Ancient Greek mercenaries

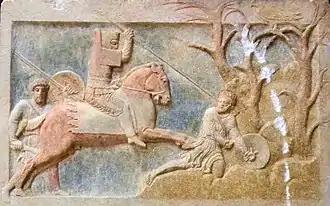
A Greek mercenary (left) in the service of an Achaemenid Dynast of Hellespontine Phrygia (center) attacking a Greek psiloi (right) at the time of Pharnabazus II, Altıkulaç Sarcophagus, early 4th century BC.

There is evidence of mercenaries ("misthophoroi (plural), misthios (singular male), misthia (singular female)" in Greek) being hired in Ancient Greece from the 6th century BC. The tyrants of that time hired bodyguards from other city-states. It is not known if earlier Aegean armies and navies, such as the Minoans and Mycenaeans, used mercenaries.